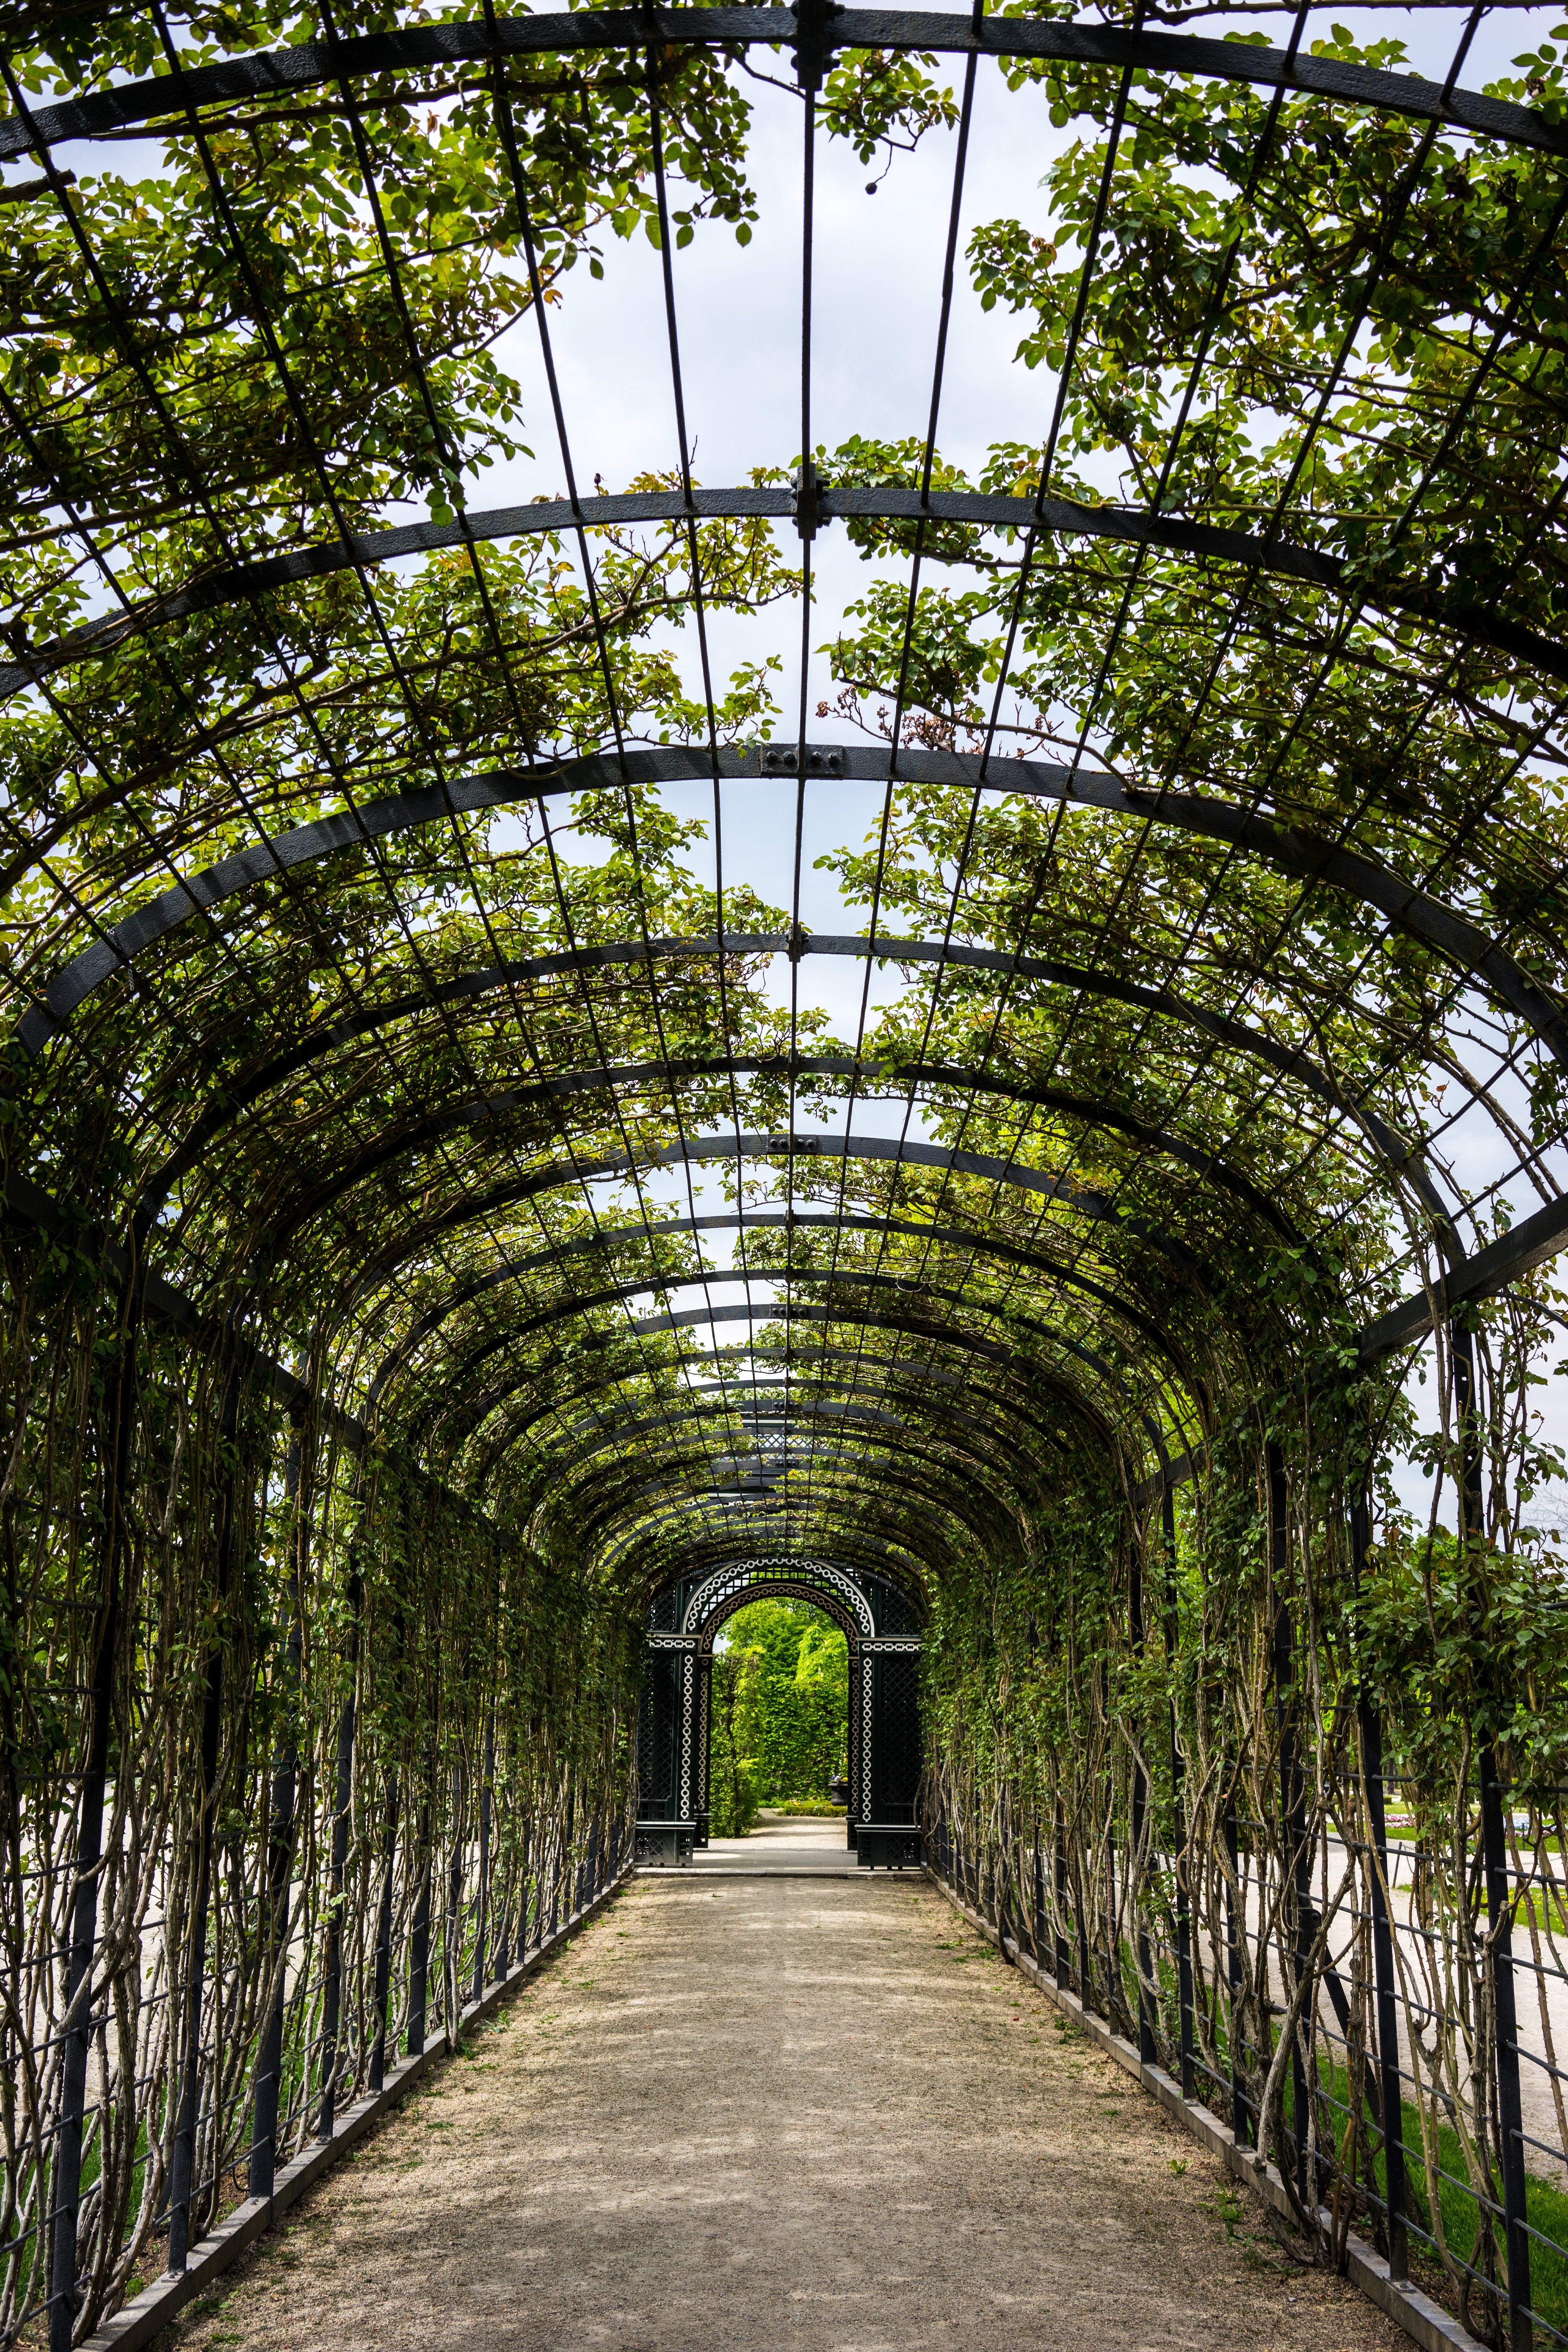
tree, architecture, bridge, flower, arch, spring, green, park, botany, garden, austria, vienna, symmetry, baroque, emotion, schonbrunn, urban area, woody plant, outdoor structure